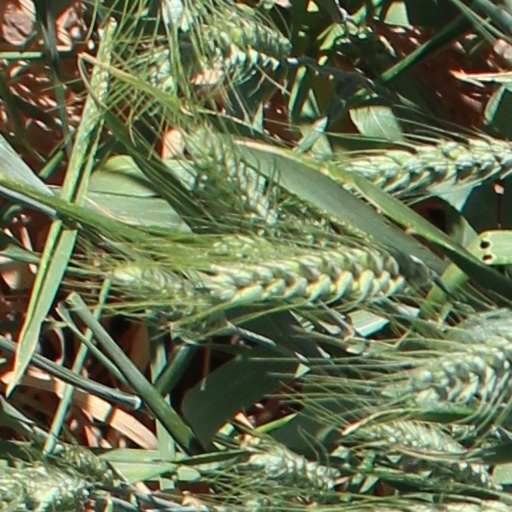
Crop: wheat